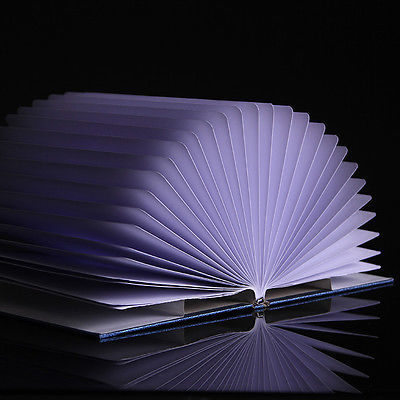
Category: lamp